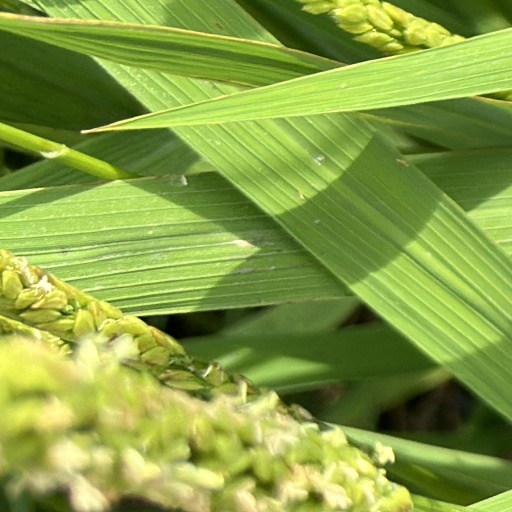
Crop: rice